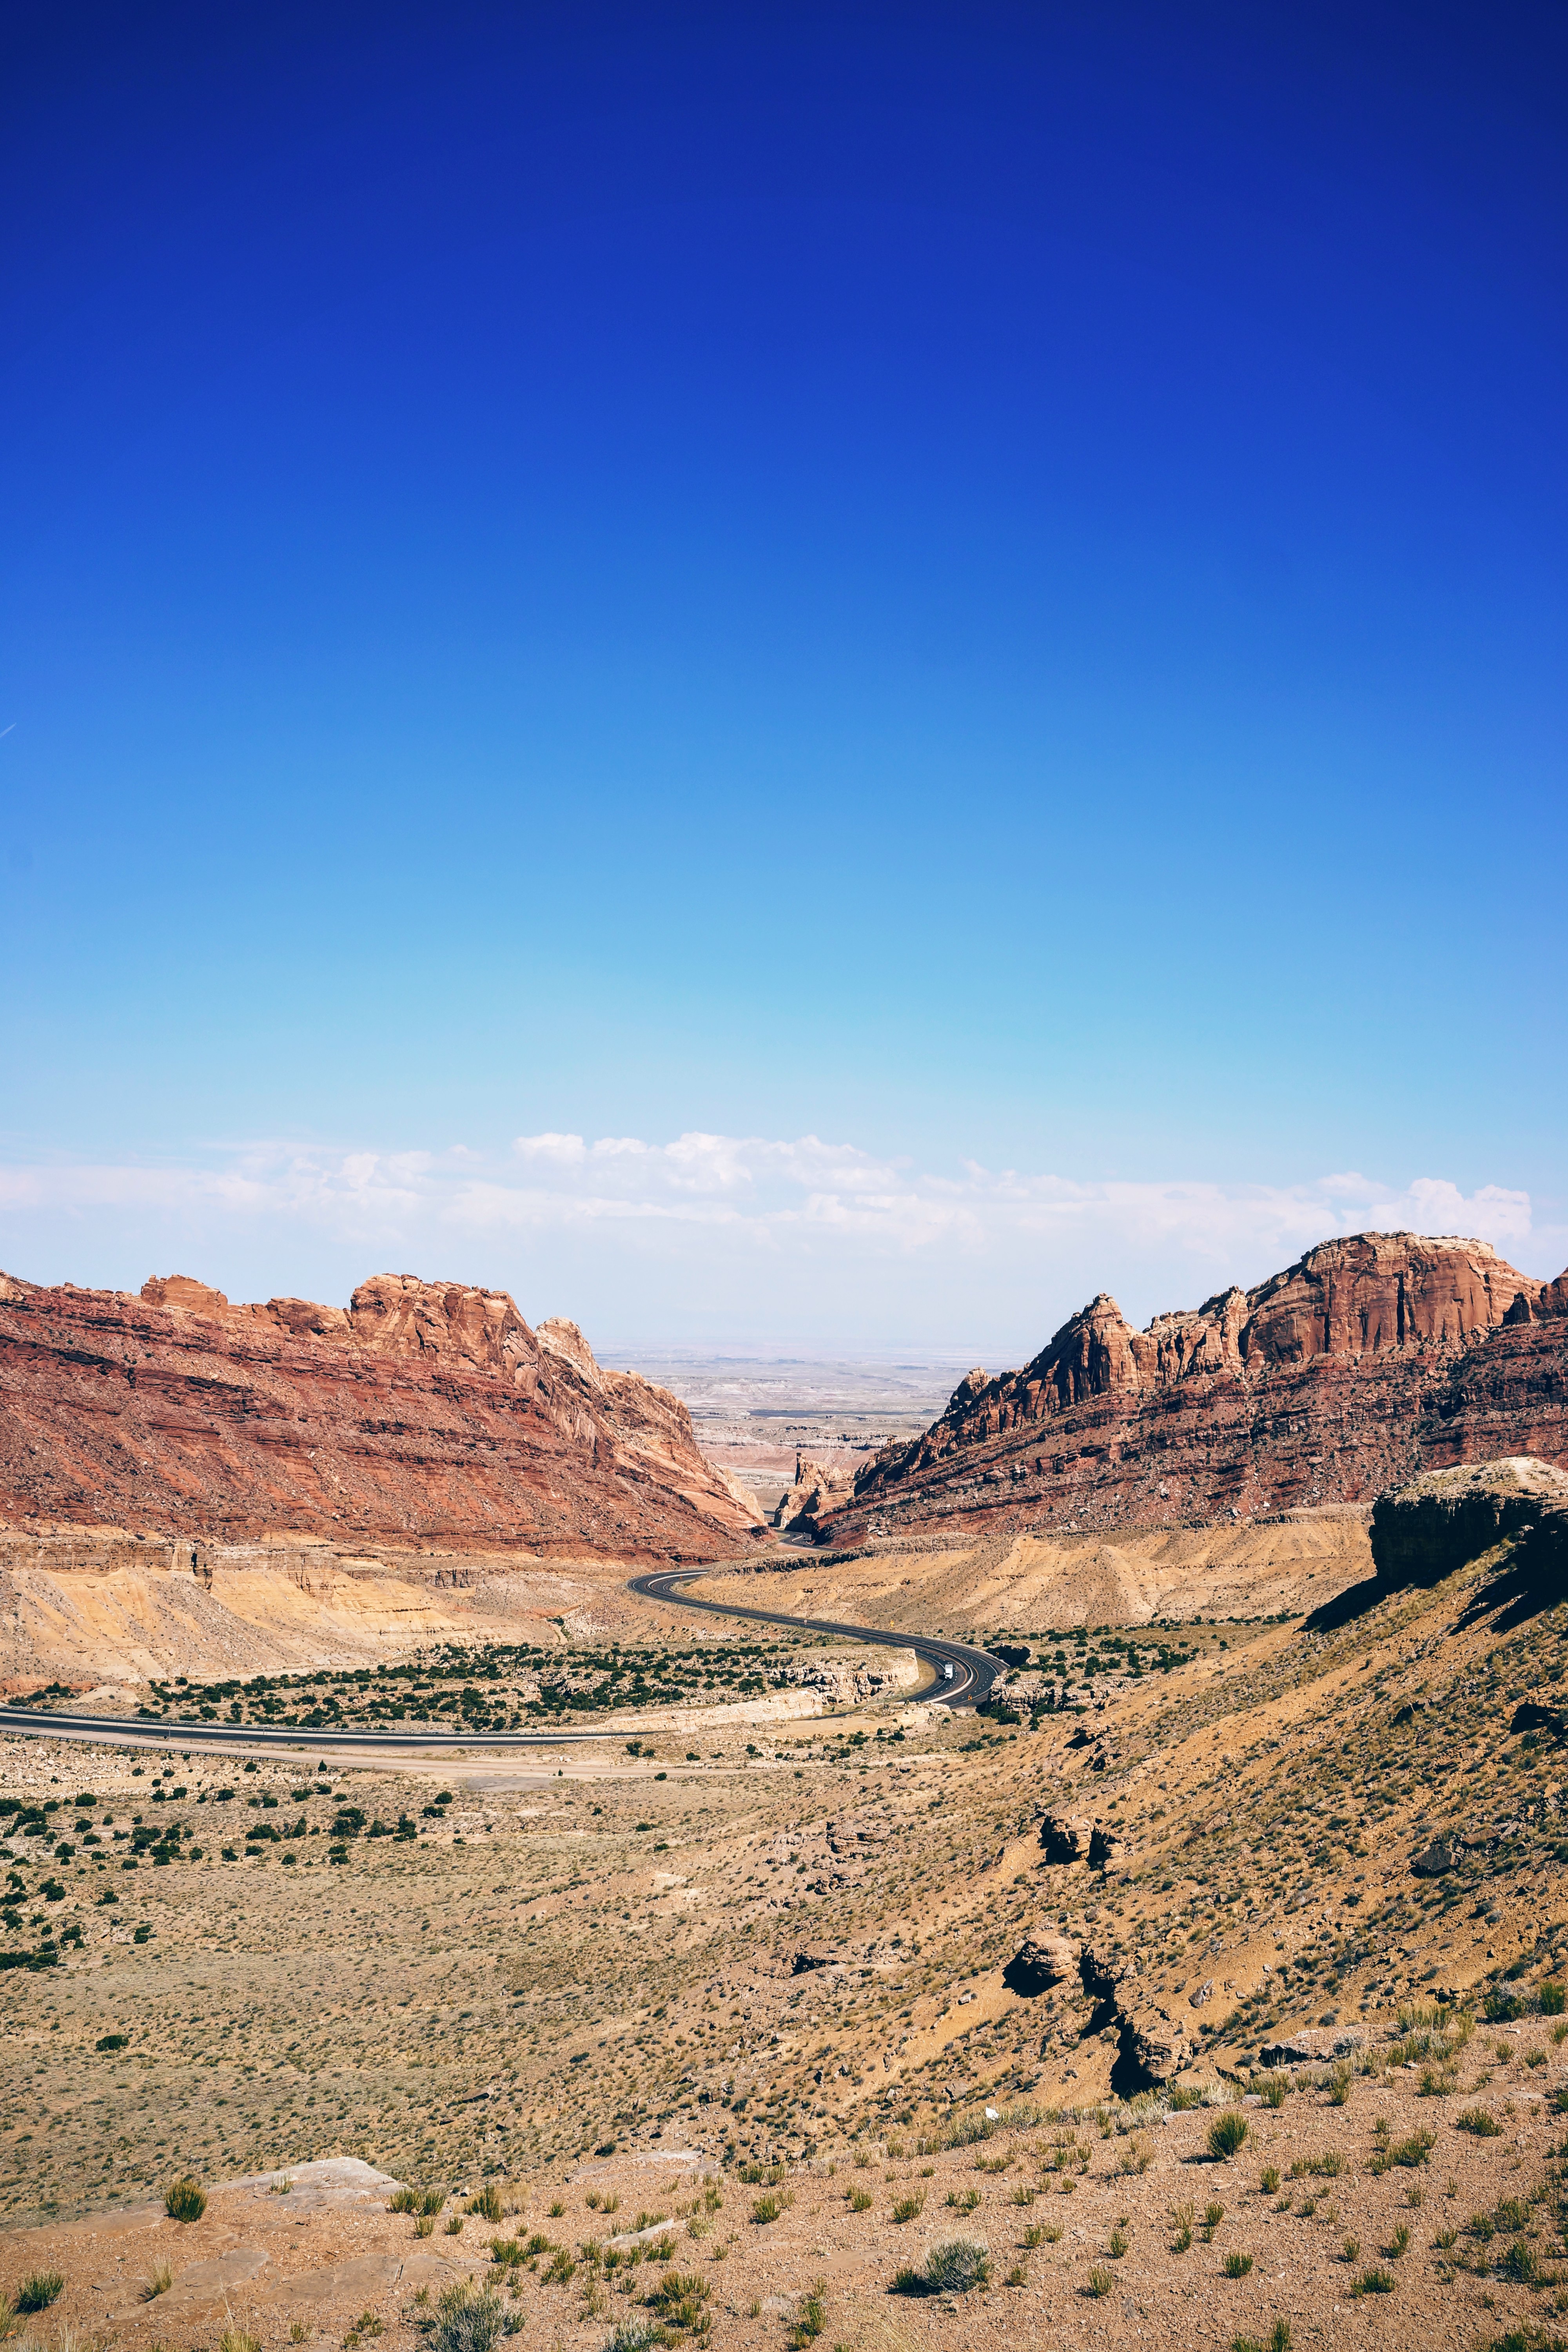
landscape, nature, rock, wilderness, mountain, road, hill, desert, highway, valley, canyon, geology, badlands, plateau, wadi, butte, landform, natural environment, geographical feature, mountainous landforms